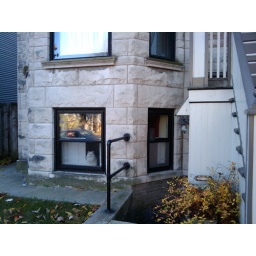
cat in window (2009-11-07 14.51.55)